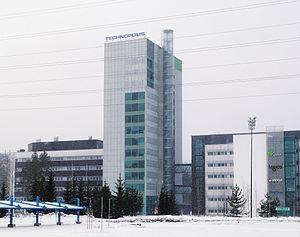
Le Parc scientifique de Kuopio est situé dans le quartier de Savilahti à Kuopio en Finlande.
Savilahti est un quartier de Kuopio en Finlande.